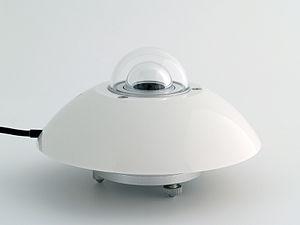
Pyranomètre Čeština: Pyranometr Dansk: Pyranometer